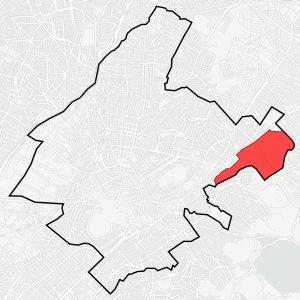
Goudí est un quartier d'Athènes, en Grèce. Il est situé en limite orientale de la ville, au pied du mont Hymette.